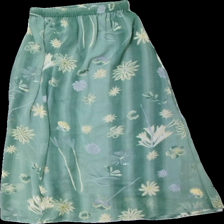
View: front
Type: Skirt
Category: Ladies
Brand: Not in the list
Brand text on label: body in style
Colors: Green, Yellow
Material: 52% visc 48% nylon
Pattern: Floral print
Cut: Regular
Size: 38
Stains: Minor
Price range: <50
Recommended usage: Reuse